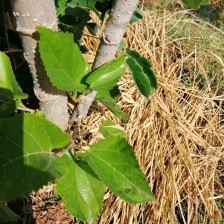
Variety: Buriram60